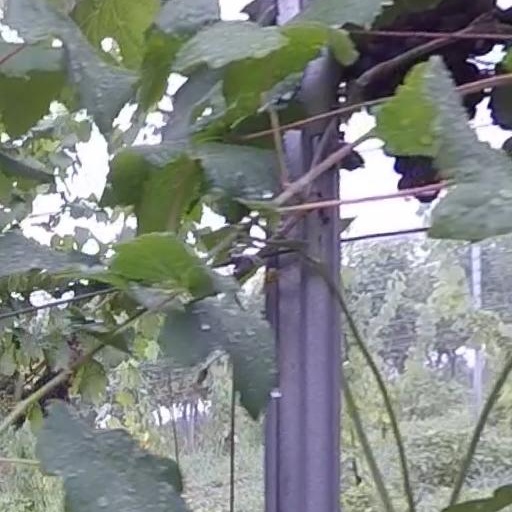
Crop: grape